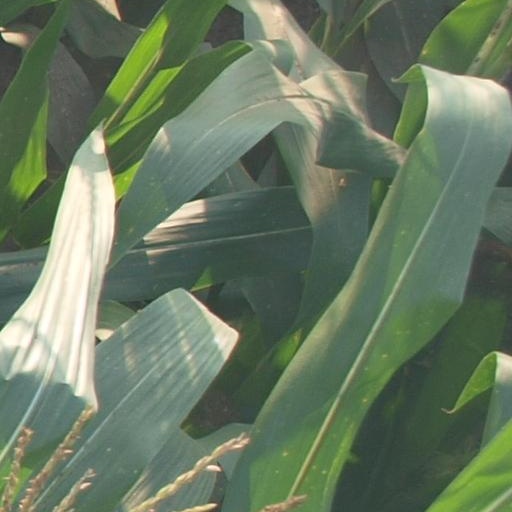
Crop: maize; corn